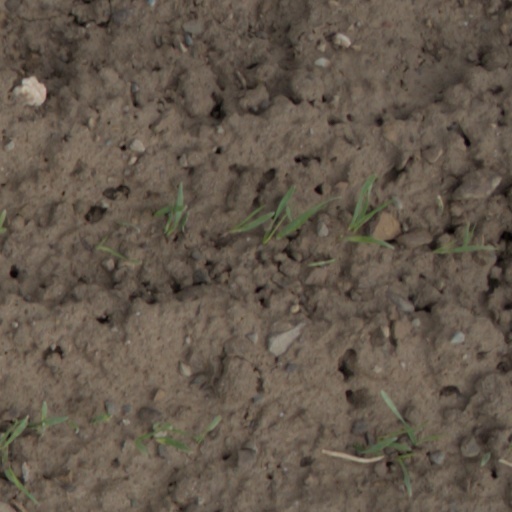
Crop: wheat